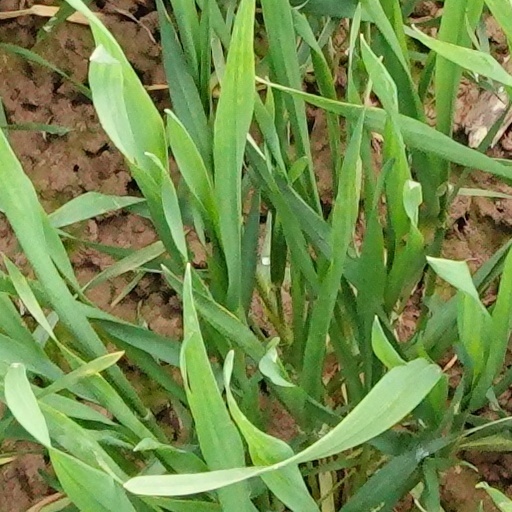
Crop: wheat